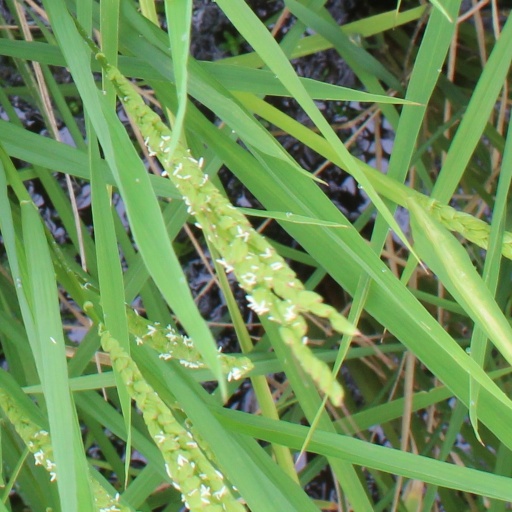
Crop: rice